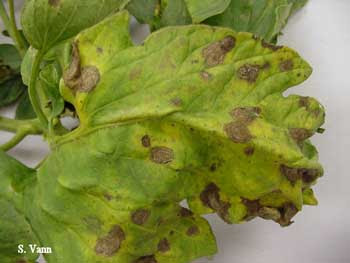
Labels: Tomato Early blight leaf